Fantastic Beasts: The Secrets of Dumbledore

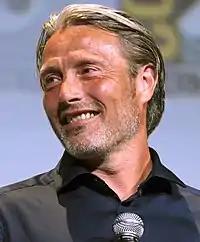
Mads Mikkelsen was cast to replace Johnny Depp as Gellert Grindelwald.

In March 2020, Jude Law, Johnny Depp, Ezra Miller, Alison Sudol, Dan Fogler, Callum Turner, Katherine Waterston, Claudia Kim and Jessica Williams were revealed to be reprising their roles from previous films, alongside Eddie Redmayne. Kevin Guthrie, who played Abernathy in the first two instalments, was set to return but was fired before production began due to his trial and eventual conviction in a sexual assault case. In November 2020, Depp announced he would not reprise his role as Grindelwald after being asked by Warner Bros. to resign due to negative publicity resulting from the libel case "Depp v News Group Newspapers Ltd". Depp shot only three scenes in London after production began in September 2020, and his contract stipulated that he be paid regardless of whether the film was completed or not. Depp's salary was reportedly somewhere between $10–16 million. On 25 November, Warner Bros. announced that Mads Mikkelsen would replace Depp in the role of Grindelwald. Mikkelsen opted not to emulate Depp's performance, stating in an interview that it would be "creative suicide", but acknowledged that there still needed to be "some sort of bridge between what came before."